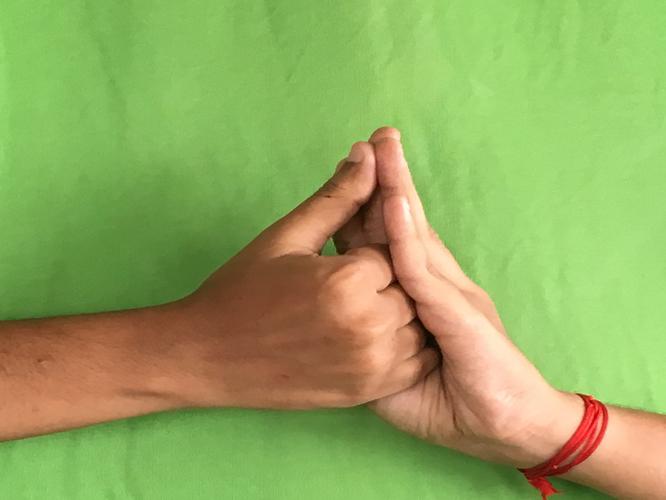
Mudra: Shanka
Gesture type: double_hand